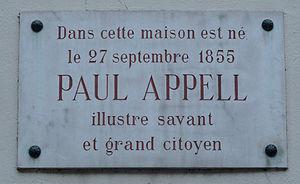
Plaque commémorative sur la maison natale de Paul Appell (place Saint-Etienne, Strasbourg)
L'hôtel des Boecklin de Boecklinsau est un monument historique situé à Strasbourg, dans le département français du Bas-Rhin.
Paul Émile Appell est un mathématicien français et un scientifique engagé.